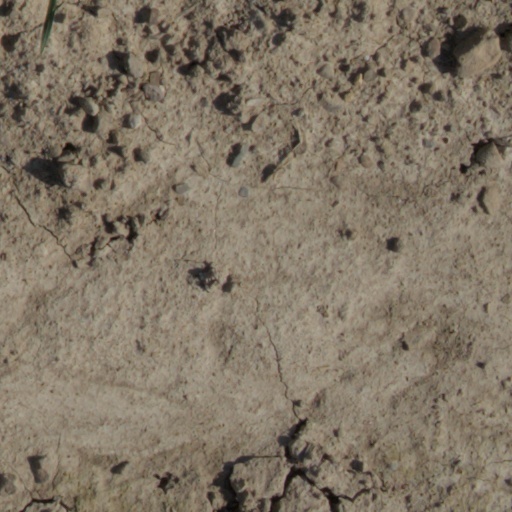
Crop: wheat